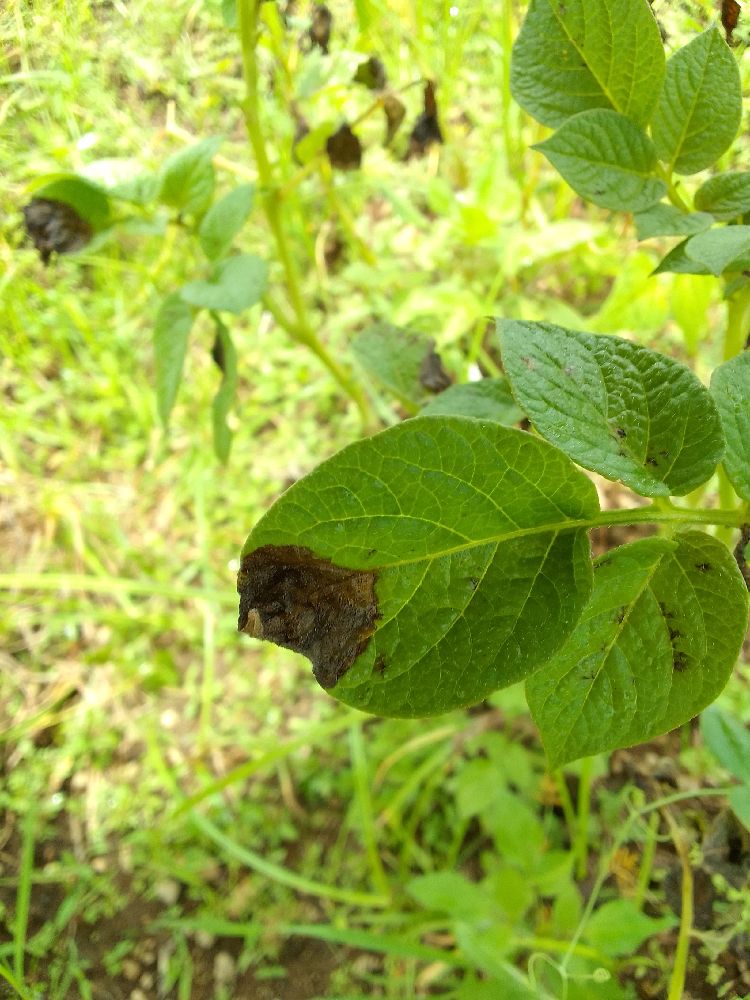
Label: Late blight